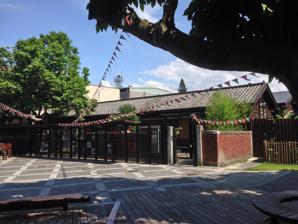
Building: Daxi Wood Art Ecomuseum
Country: Taiwan
Year built: 1996
Museum in Daxi, Taoyuan City, Taiwan Daxi Wood Art Ecomuseum 大溪木藝生態博物館 Established 1996 Location Daxi , Taoyuan City , Taiwan Coordinates 24°52′50.5″N 121°17′12.1″E / 24.880694°N 121.286694°E / 24.880694; 121.286694 Type museum The Daxi Wood Art Ecomuseum ( traditional Chinese : 大溪木藝生態博物館 ; simplified Chinese : 大溪木艺生态博物馆 ; pinyin : Dàxī Mùyì Shēngtài Bówùguǎn ) is a museum complex in Daxi District , Taoyuan City , Taiwan . The idea of ecomuseum is based on Scandinavian concept which emphasizes the integration between local communities and the preservation of cultural assets. History The establishment of this museum started with the renovation of building in the area and incorporated them with the local old streets which was initiated in 1996. The first museum building opened to the public is the Number One Hall, a Japanese-style house constructed in the 1920s. It was also the residence for the principle of Daxi Elementary School. The previous owner of the house, Mr.  Mao-Lin Chen and his wife Mrs. Cui-Wu Chen-Wang used to teach tailoring classes at the house. The banner hung high up above the front door that reads "Xiguang Tailoring Class" brings back many memories for the women of Daxi. Converted from a private residence to a public space, this old house has been imbued with new life. In 2014, the museum building underwent renovation. In 2015, the renovation of the first hall and Wude Temple were completed and the two buildings were reopened. In 2016, the Craftsman Story House and the Crafts Exchange Hall were also reopened. Architecture The museum complex is divided into the Daxi Wood Art Industry and Daxi Resident Lifestyle . Public buildings include martial arts training center Butokuden and a cluster of 22 Japanese style buildings. The buildings are renovated in different stages according to their age, which will also incorporate the local historical streets and houses to convert Daxi to a cultural museum. Notable buildings are: Daxi Butokuden ( Chinese : 武德殿 ; pinyin : Dà Xī Wǔ Dé Diàn ) Lee Teng-fan's Ancient Residence ( Chinese : 李騰芳古宅 ; pinyin : Lǐténgfāng Gǔ Zhái ) See also List of museums in Taiwan References